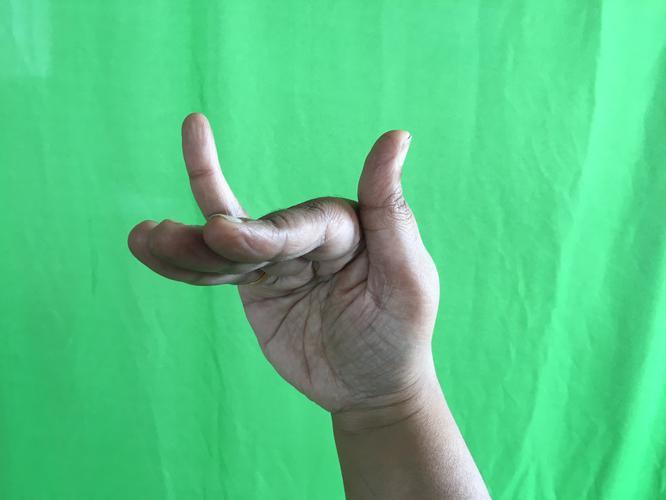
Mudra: Mrigasirsha
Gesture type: single_hand